Colin McRae Rally (2013 video game)

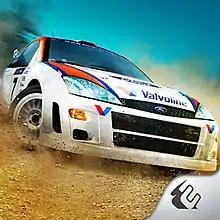

Colin McRae Rally is a rally racing video game developed and published by Codemasters. It was originally released for iOS mobile devices in June 2013, and then ported to Android devices and OS X and Windows personal computers (PCs) in 2014. Gameplay is similar to early iterations of the series with content predominantly taken from the 2000 title "Colin McRae Rally 2.0". Players can drive cars and participate in point-to-point rally events, competing against times recorded by computer drivers. Stages take place in several different locations with varied terrain like tarmac and gravel. The game features damage modelling and chassis deformation effects that can be sustained from collisions.